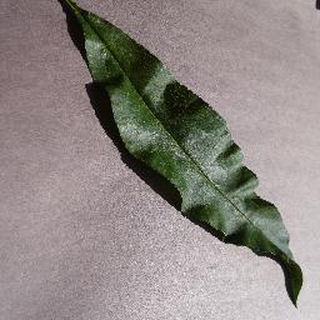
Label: healthy_peach